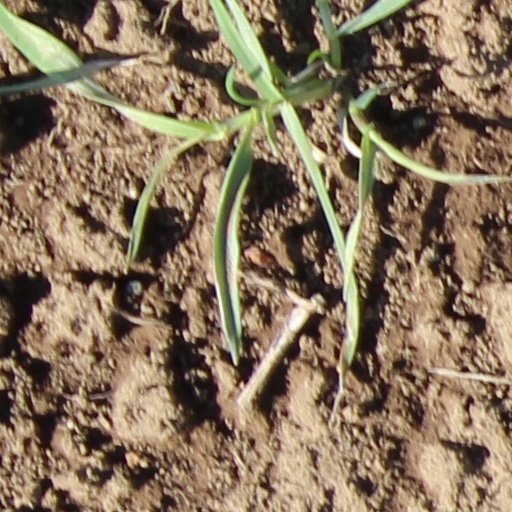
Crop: wheat